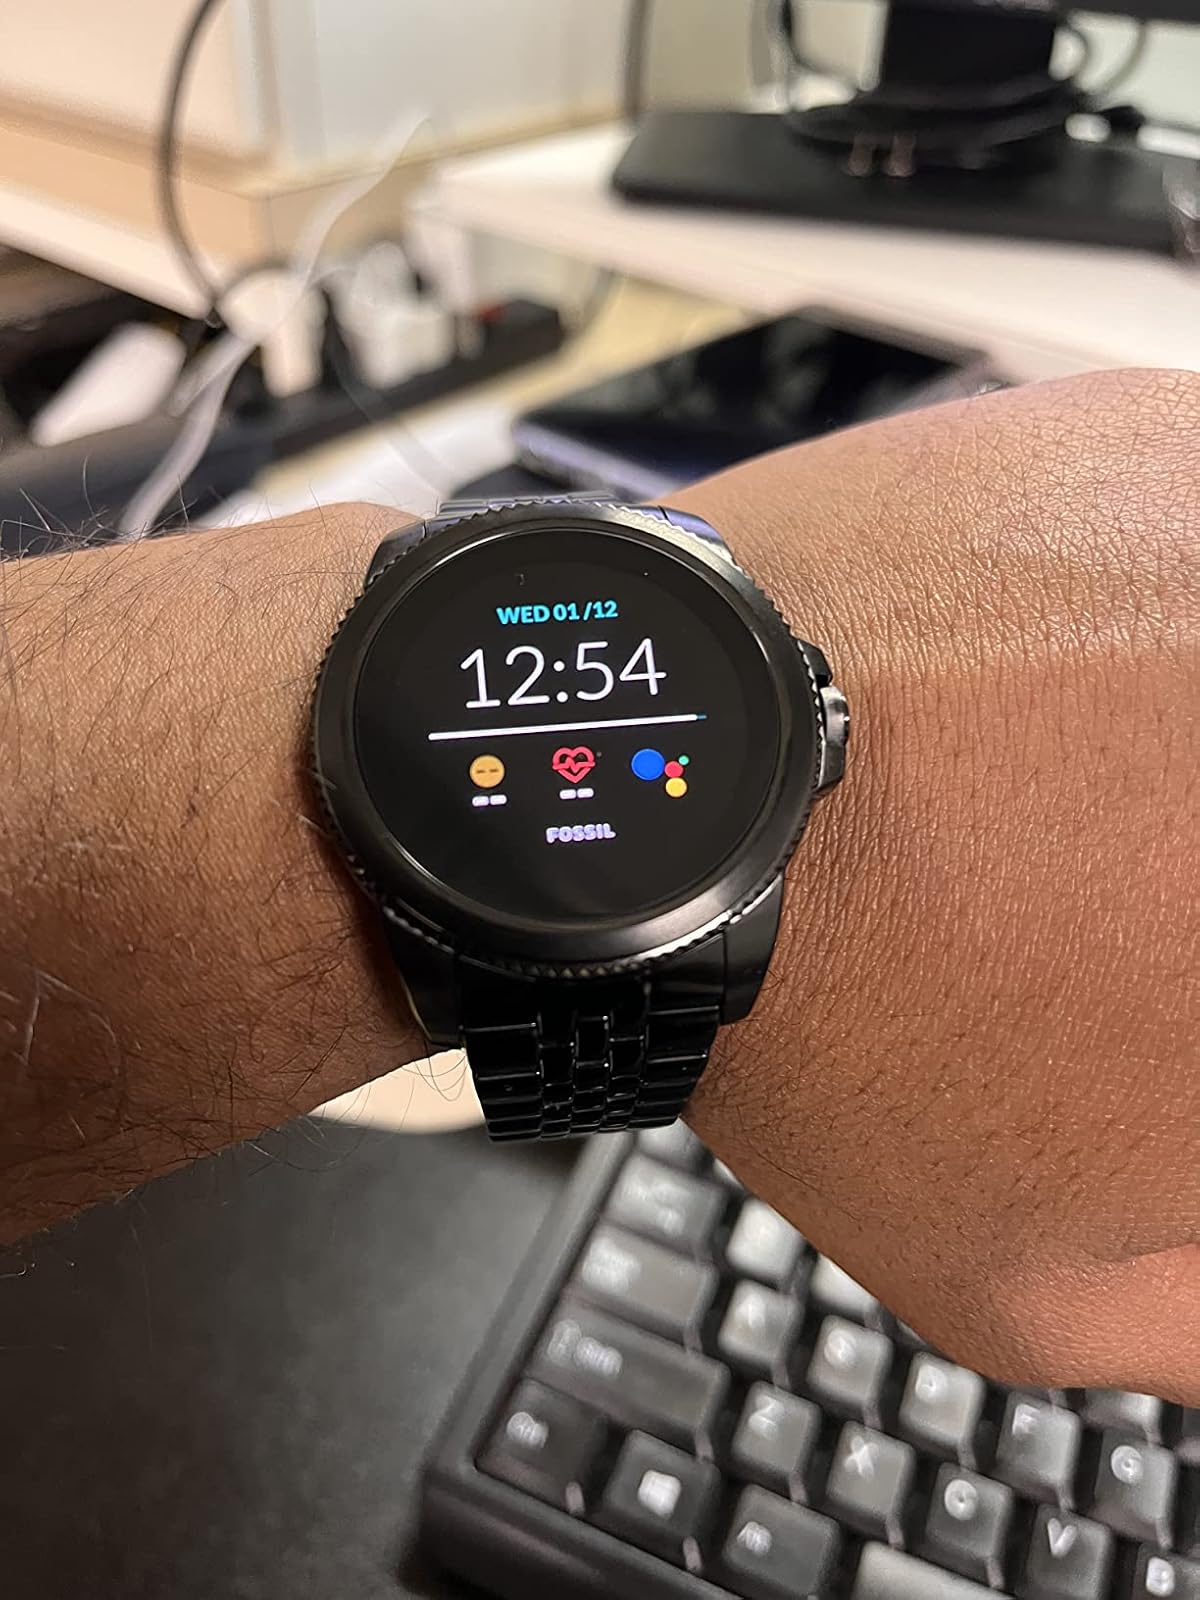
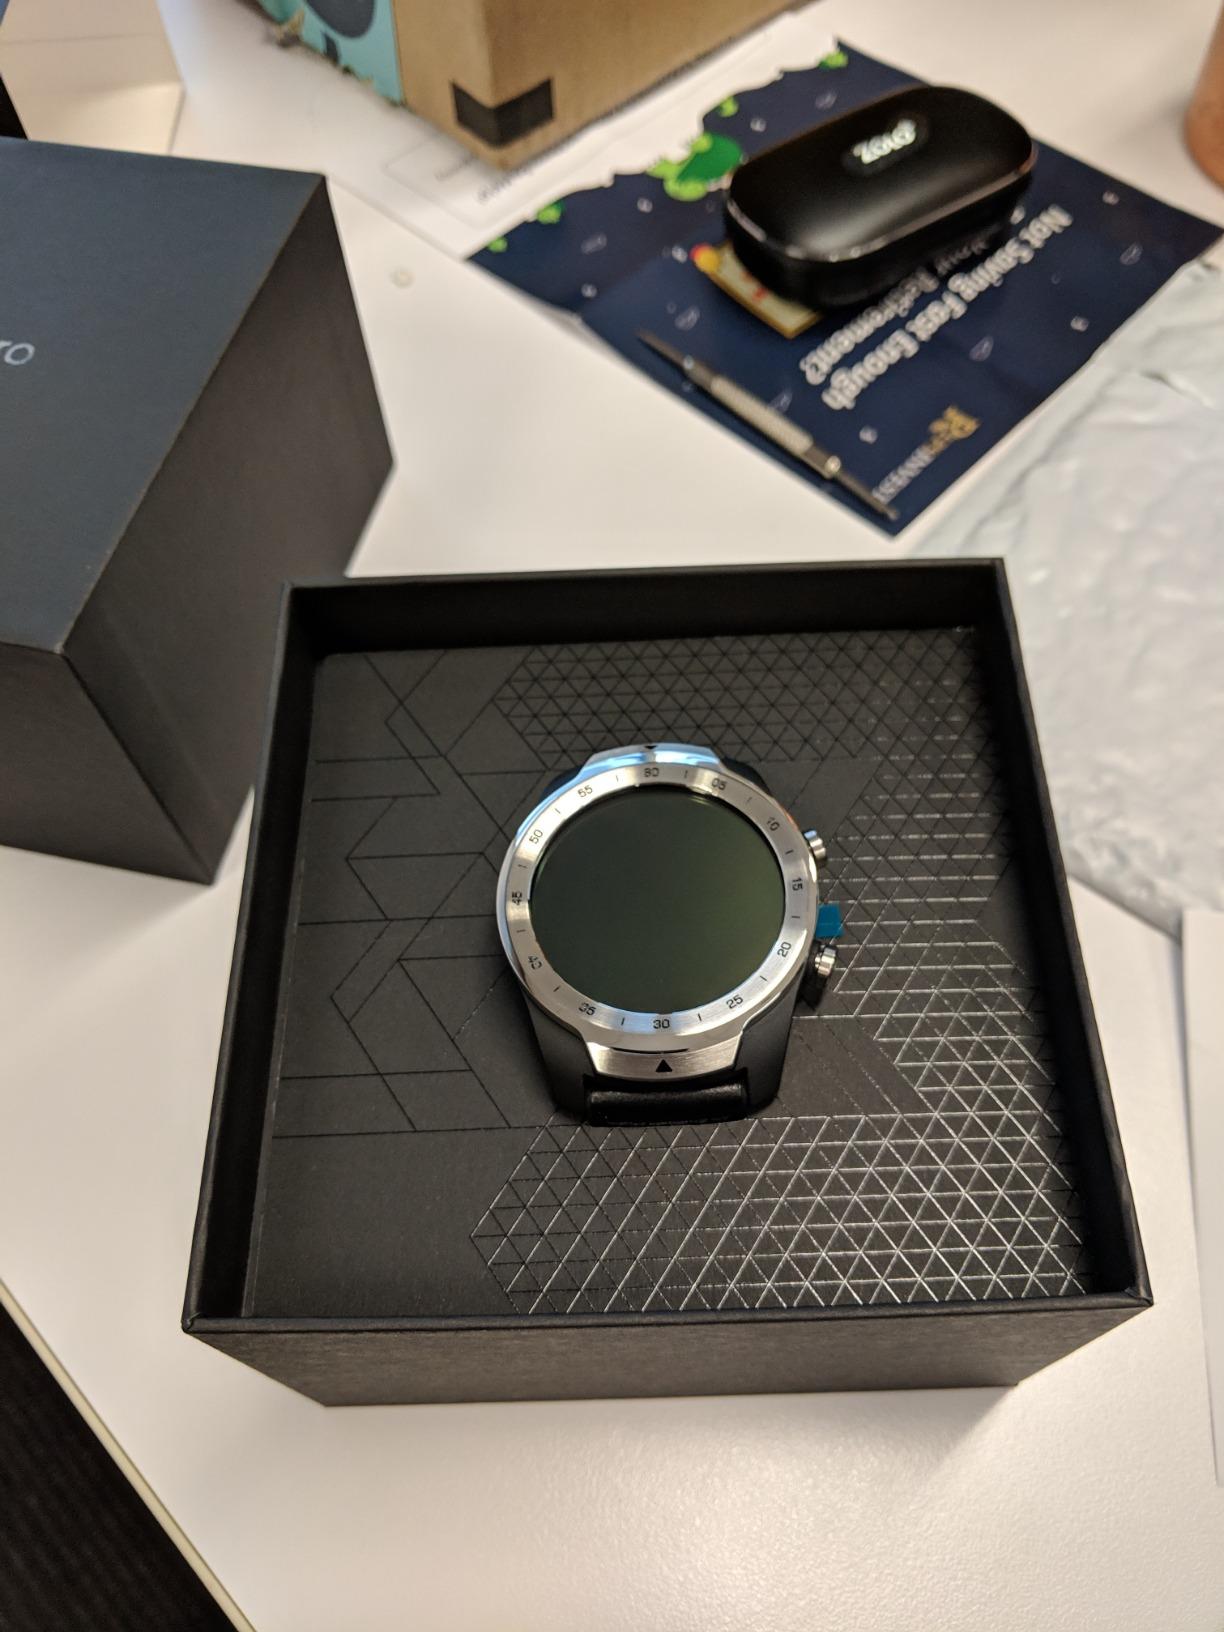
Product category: smartwatch
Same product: no